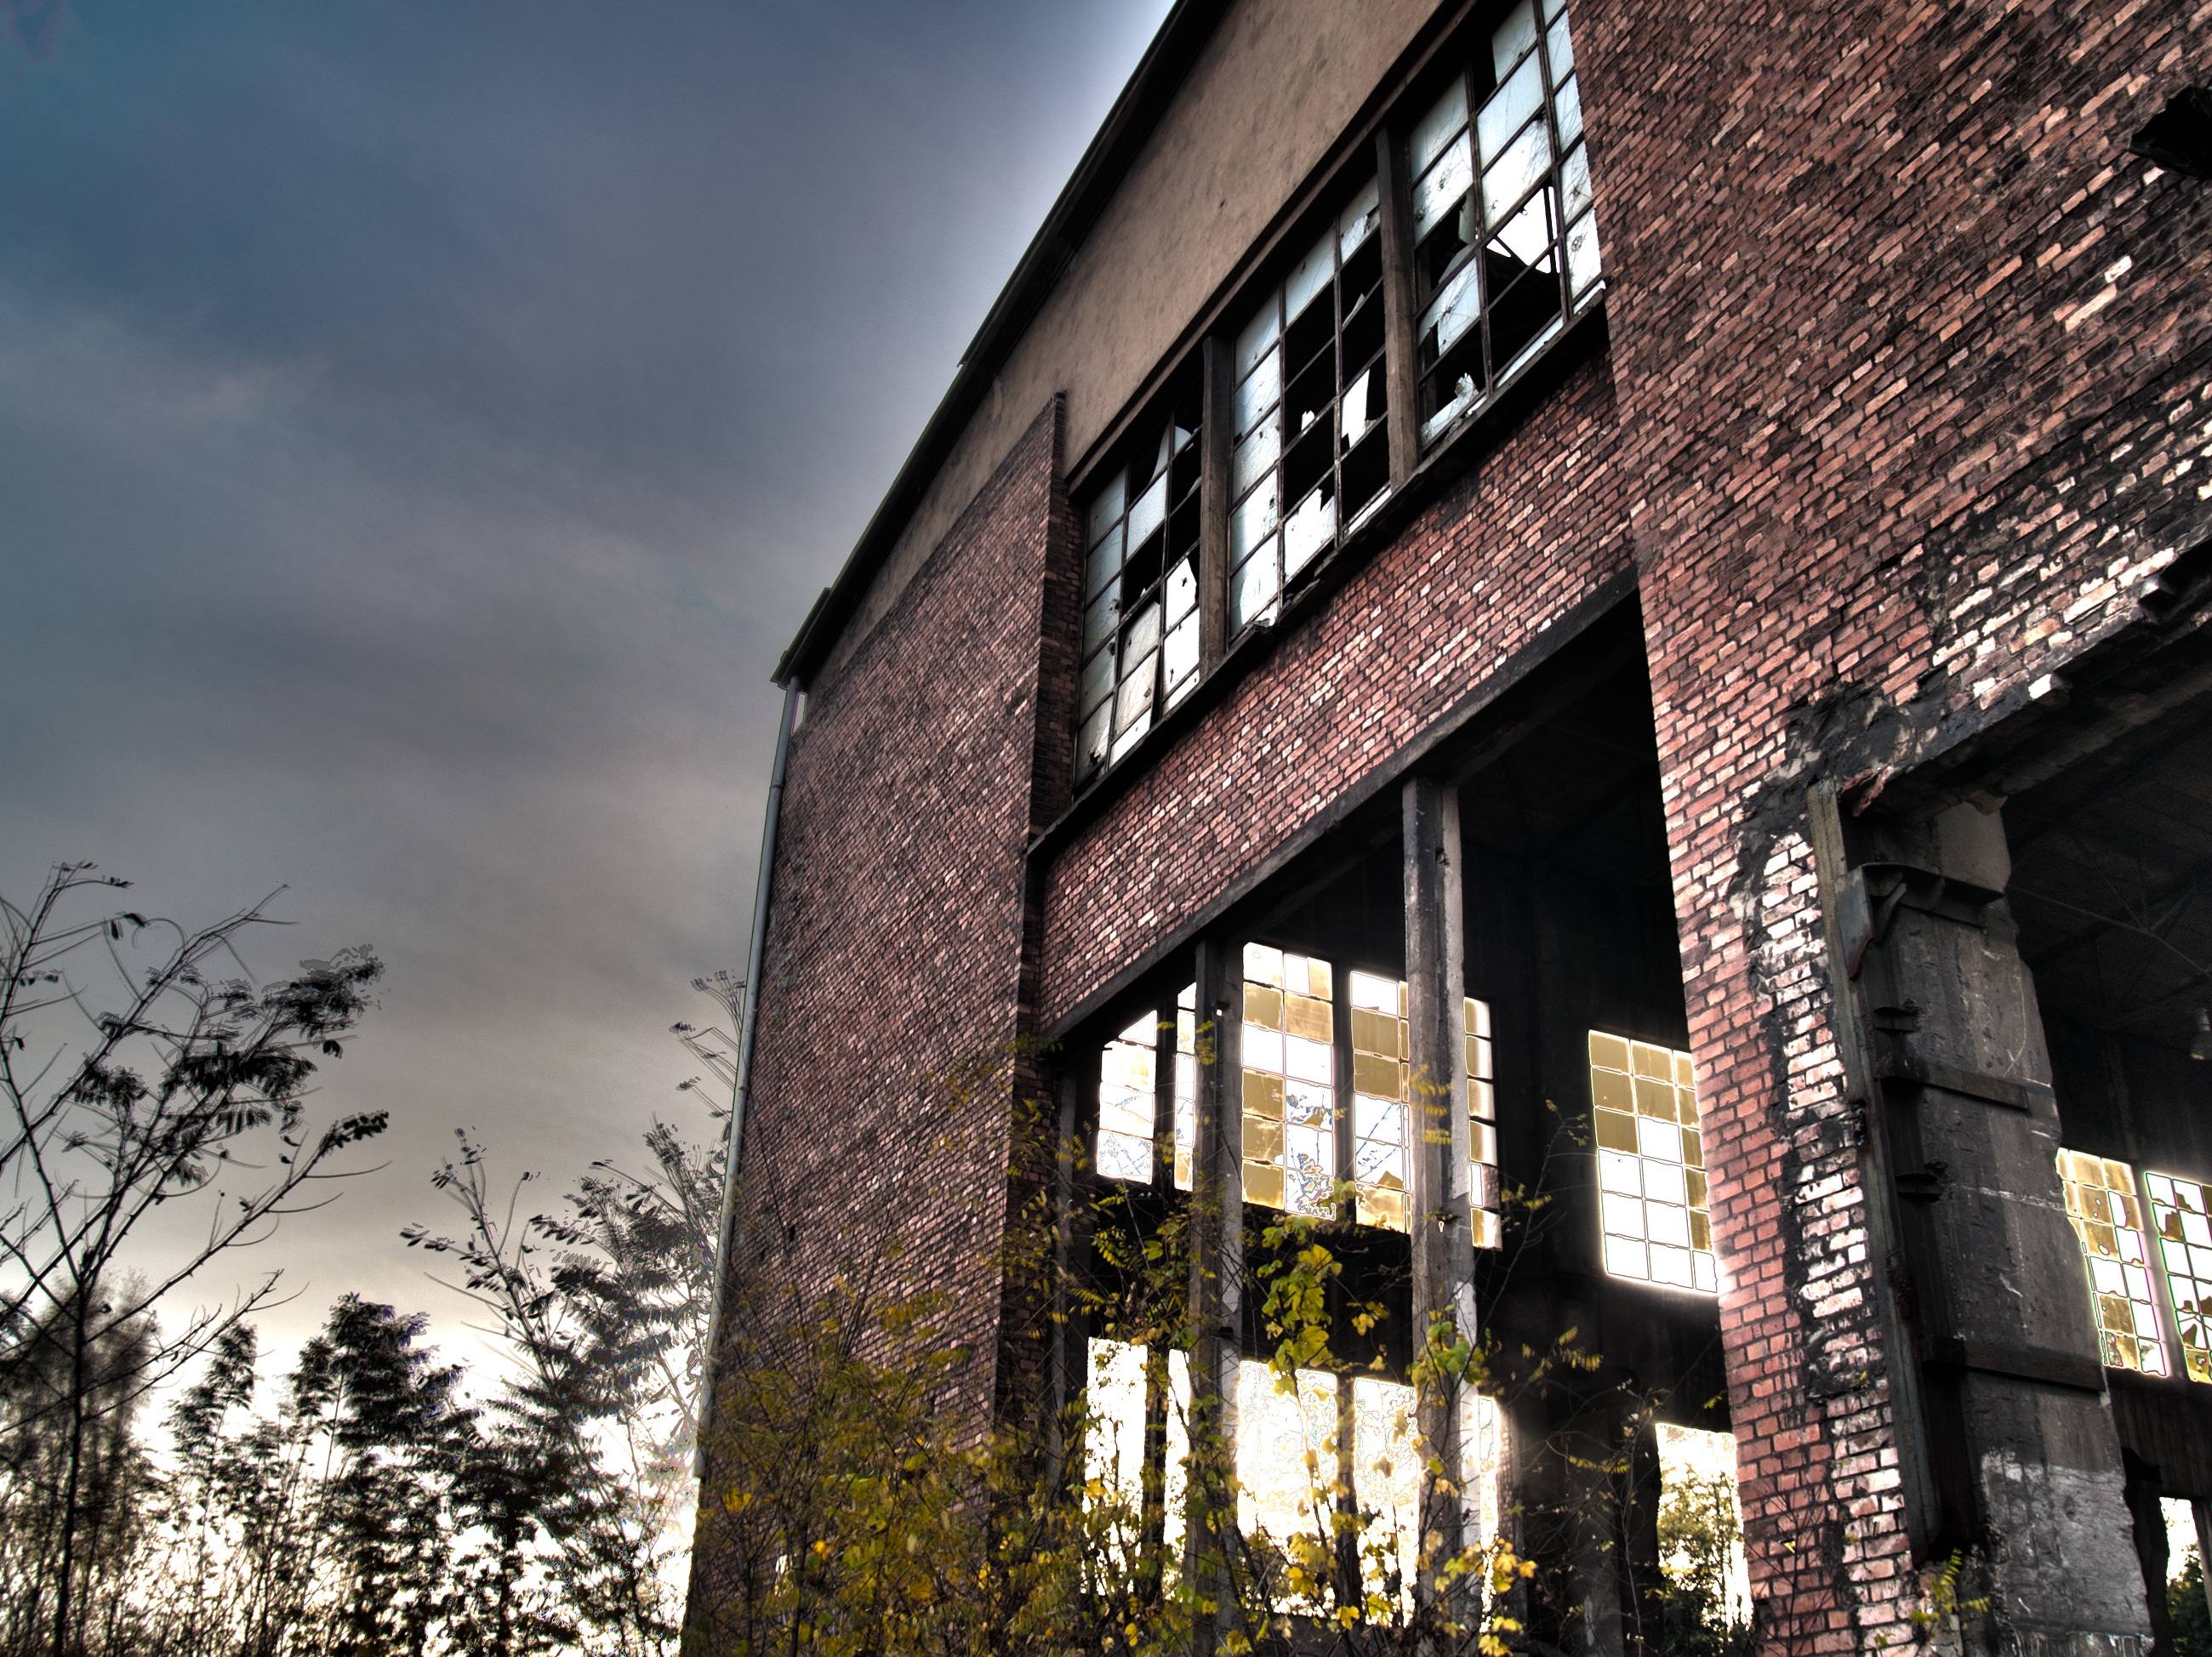
architecture, city, downtown, landmark, facade, hdr, neighbourhood, the ruins of the, urban area, the abandonment of